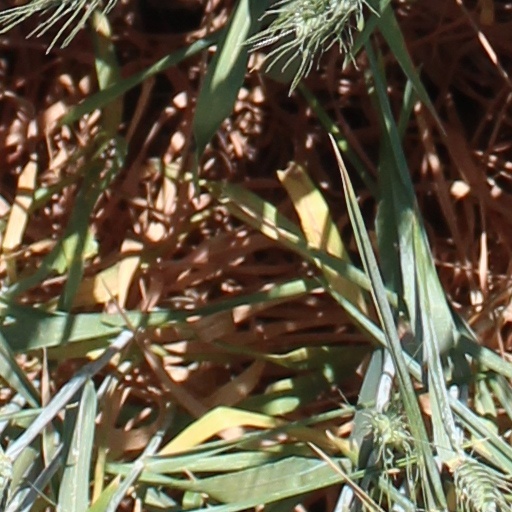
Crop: wheat